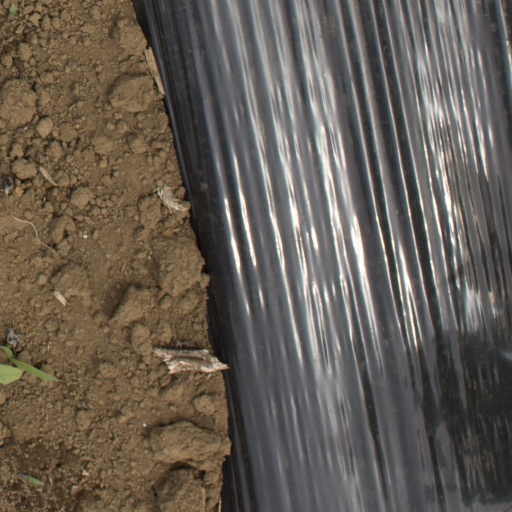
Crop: Jerusalem artichoke